Cultural depictions of Adelaide of Italy

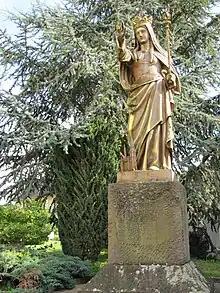
Bronze statue of Saint Adelaide as the founder of Abbey in Seltz

Adelaide of Italy was an important medieval ruler and holy figure, having been called "the most important woman of her century", "the most powerful of Ottonian women" and one of the most powerful queens of the entire Middle Age. As princess of Burgundy (as daughter of Rudolph II of Burgundy), queen of Italy (consort of Lothair II of Italy) and later Holy Roman empress (consort of Otto the Great), she had deep connections to many European regions. Having supported the Church greatly during her lifetime, she was canonized soon after her death. Historically the subject of numerous religious, artistic and scholarly works, she is now explored by modern historiography primarily as a political figure.